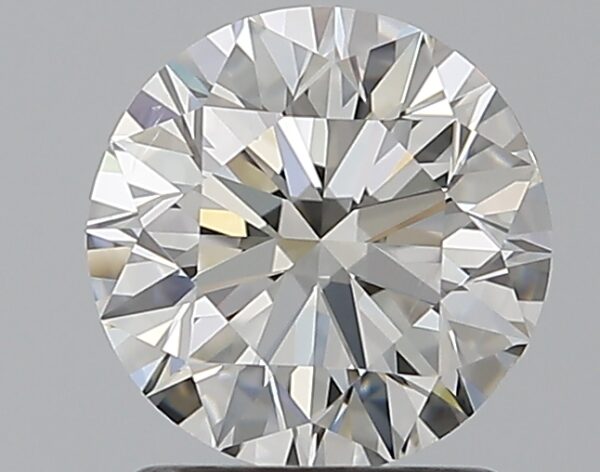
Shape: round
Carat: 1.5
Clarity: SI1
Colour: H
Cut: EX
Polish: EX
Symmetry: VG
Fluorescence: N
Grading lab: GIA
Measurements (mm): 7.26 x 7.3 x 4.55